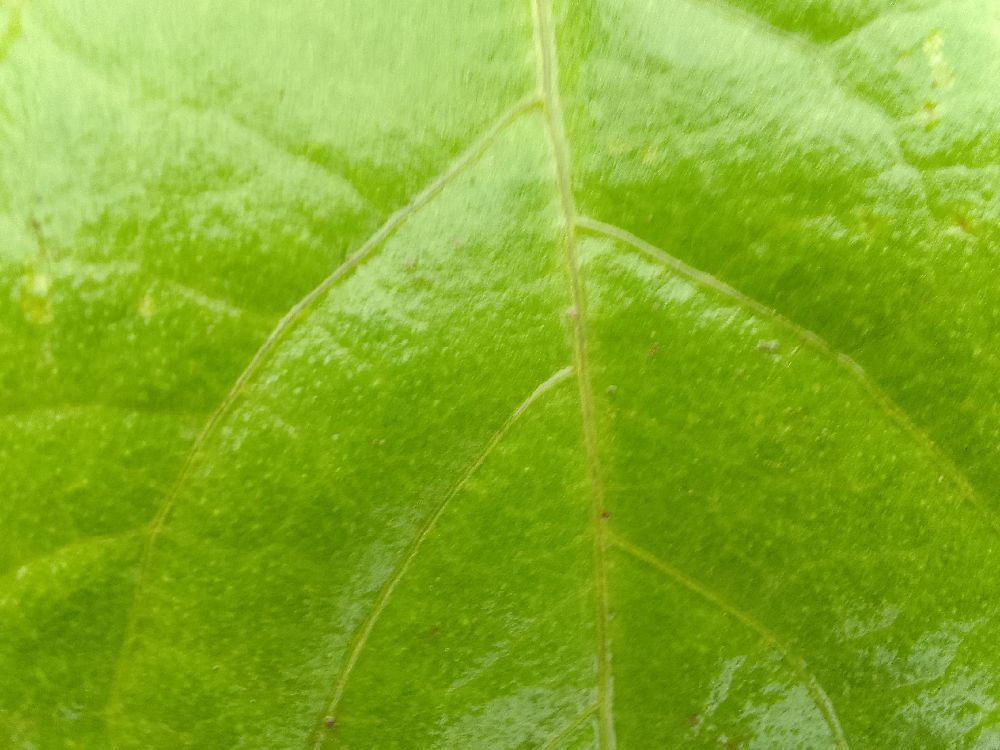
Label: healthy